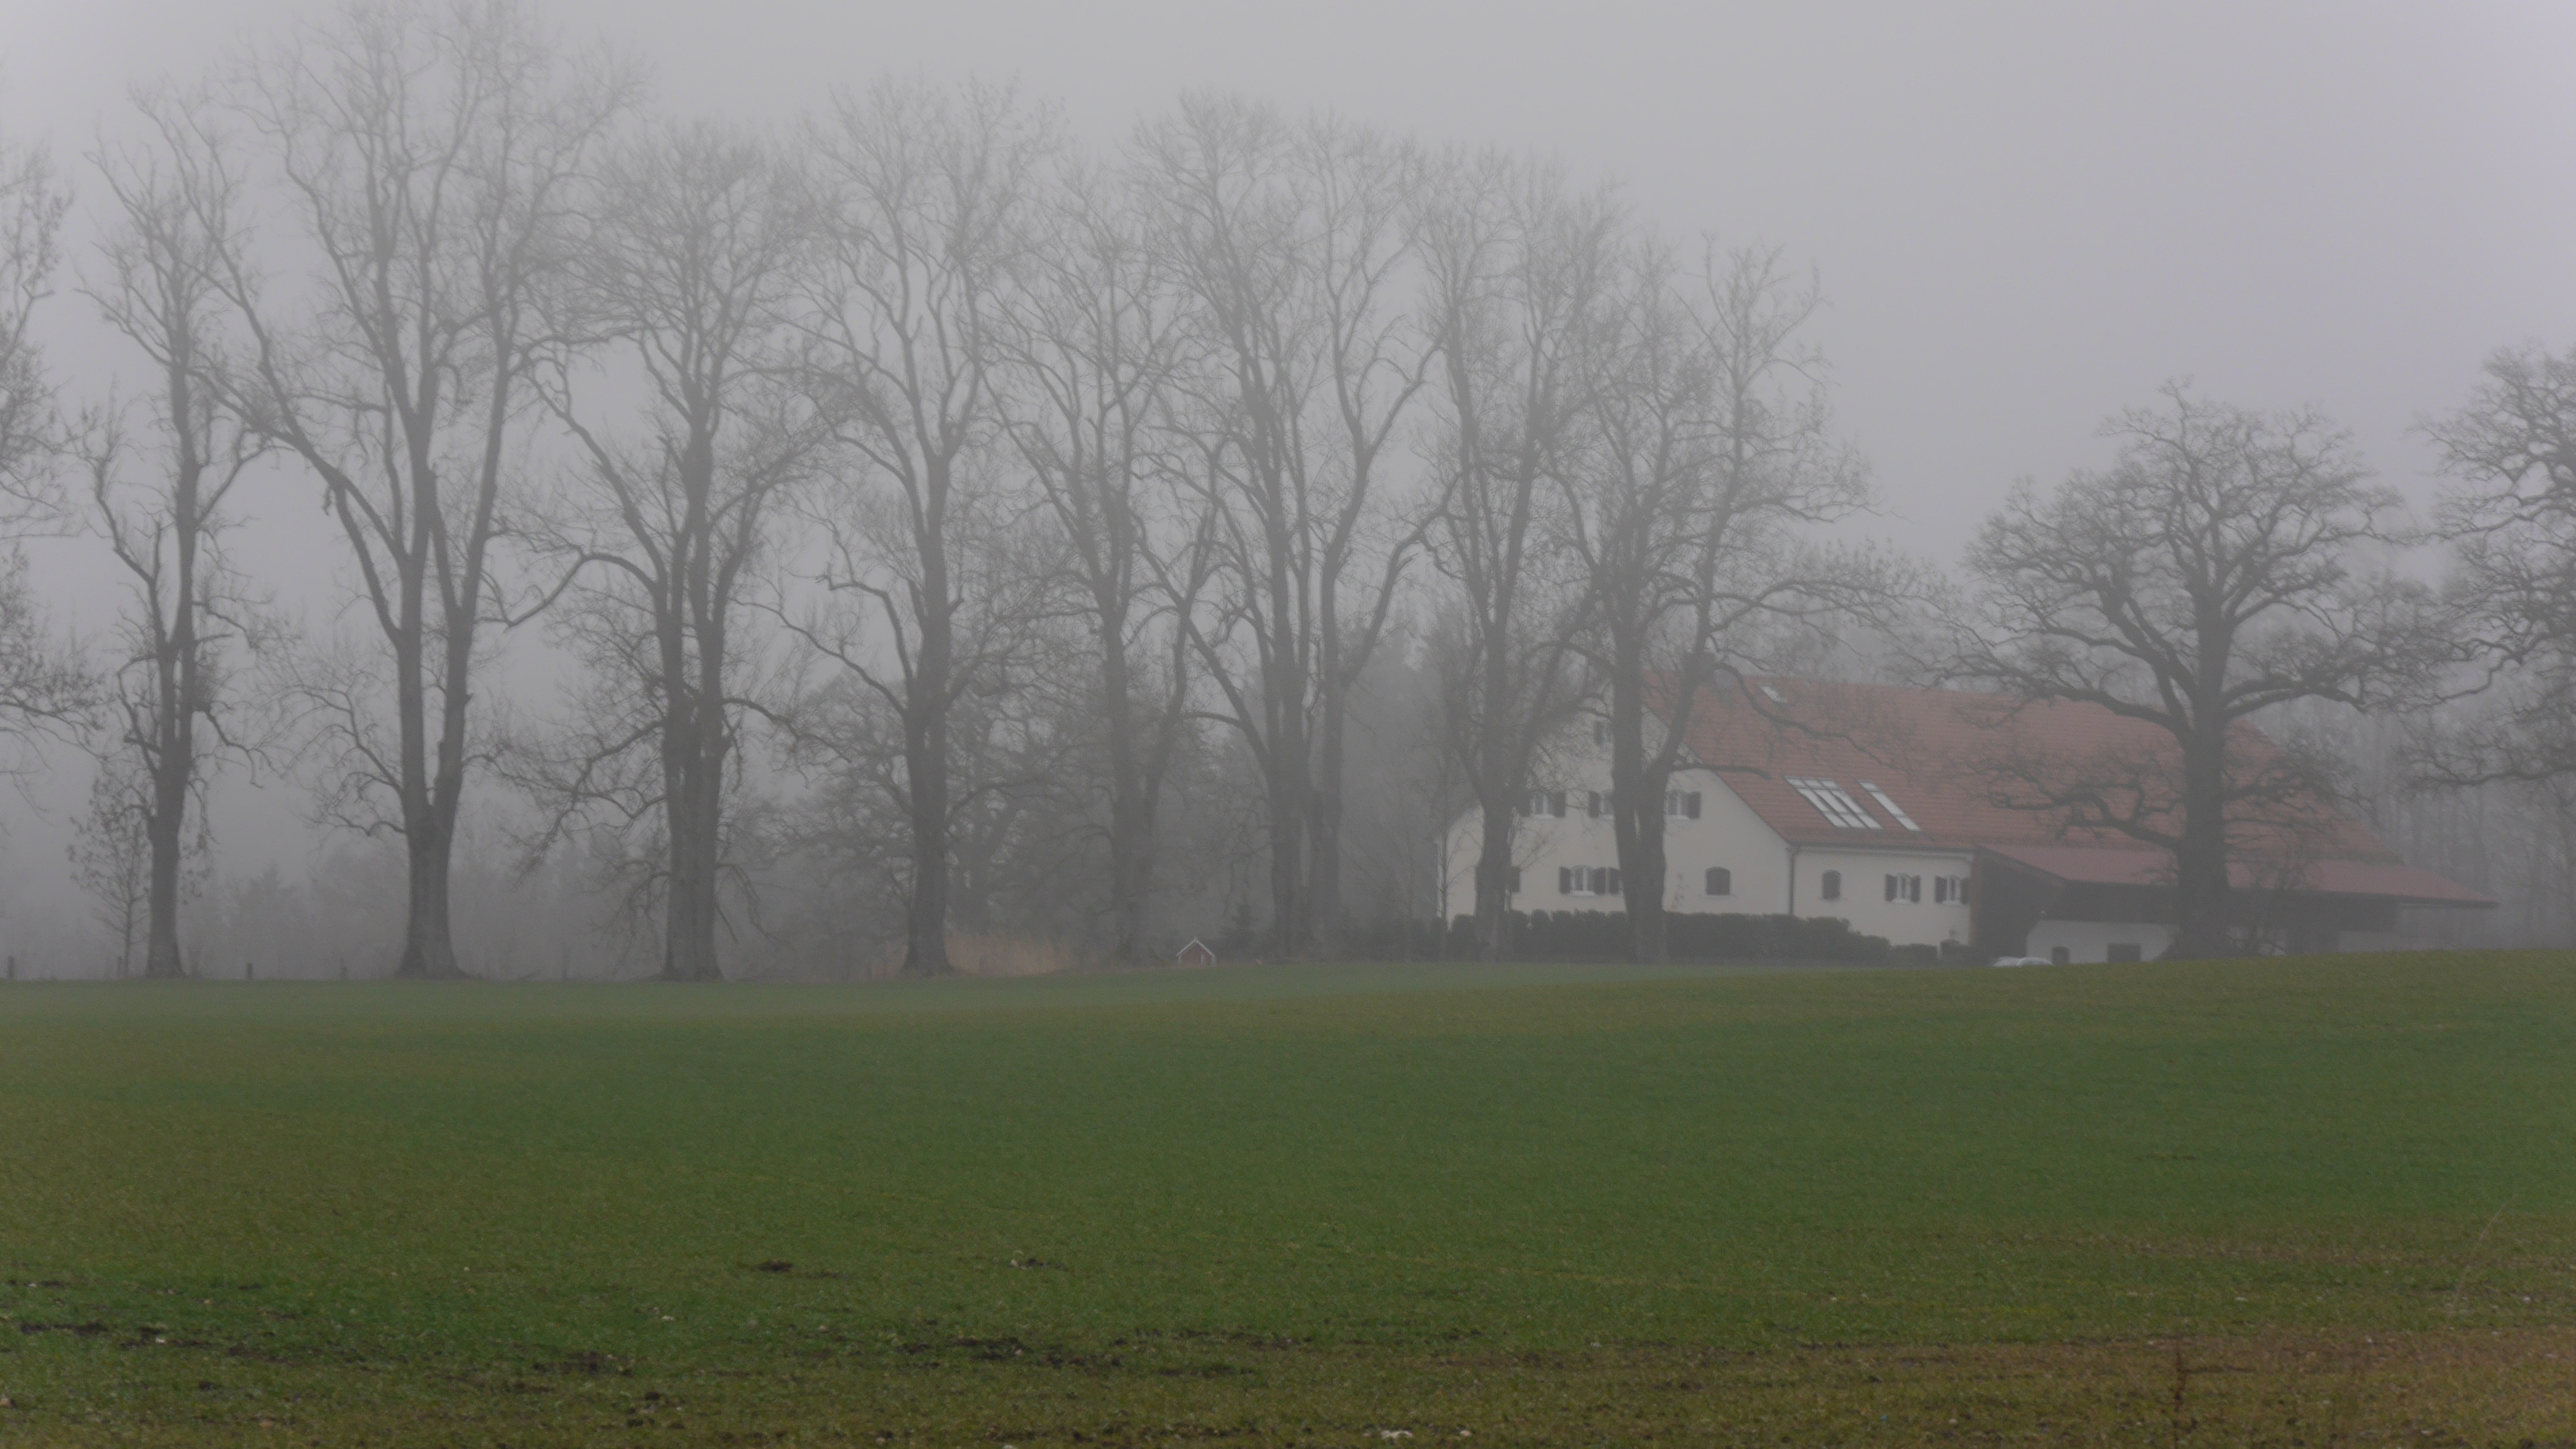
landscape, tree, nature, grass, winter, fog, mist, field, meadow, prairie, morning, hill, wind, weather, haze, lane, season, plain, habitat, away, forest path, rural area, drizzle, natural environment, atmospheric phenomenon, woody plant